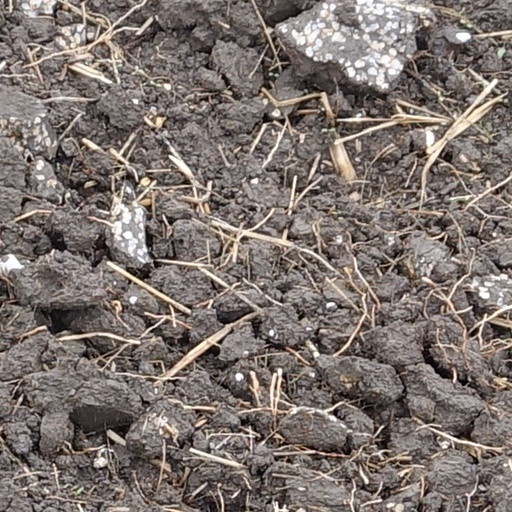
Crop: wheat